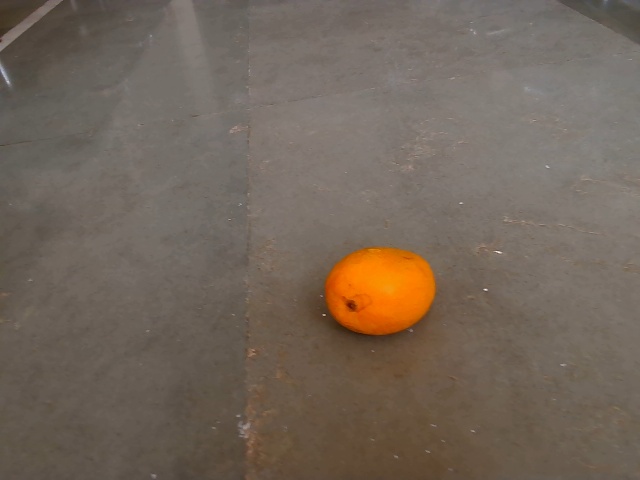
Label: Ripe_Mango